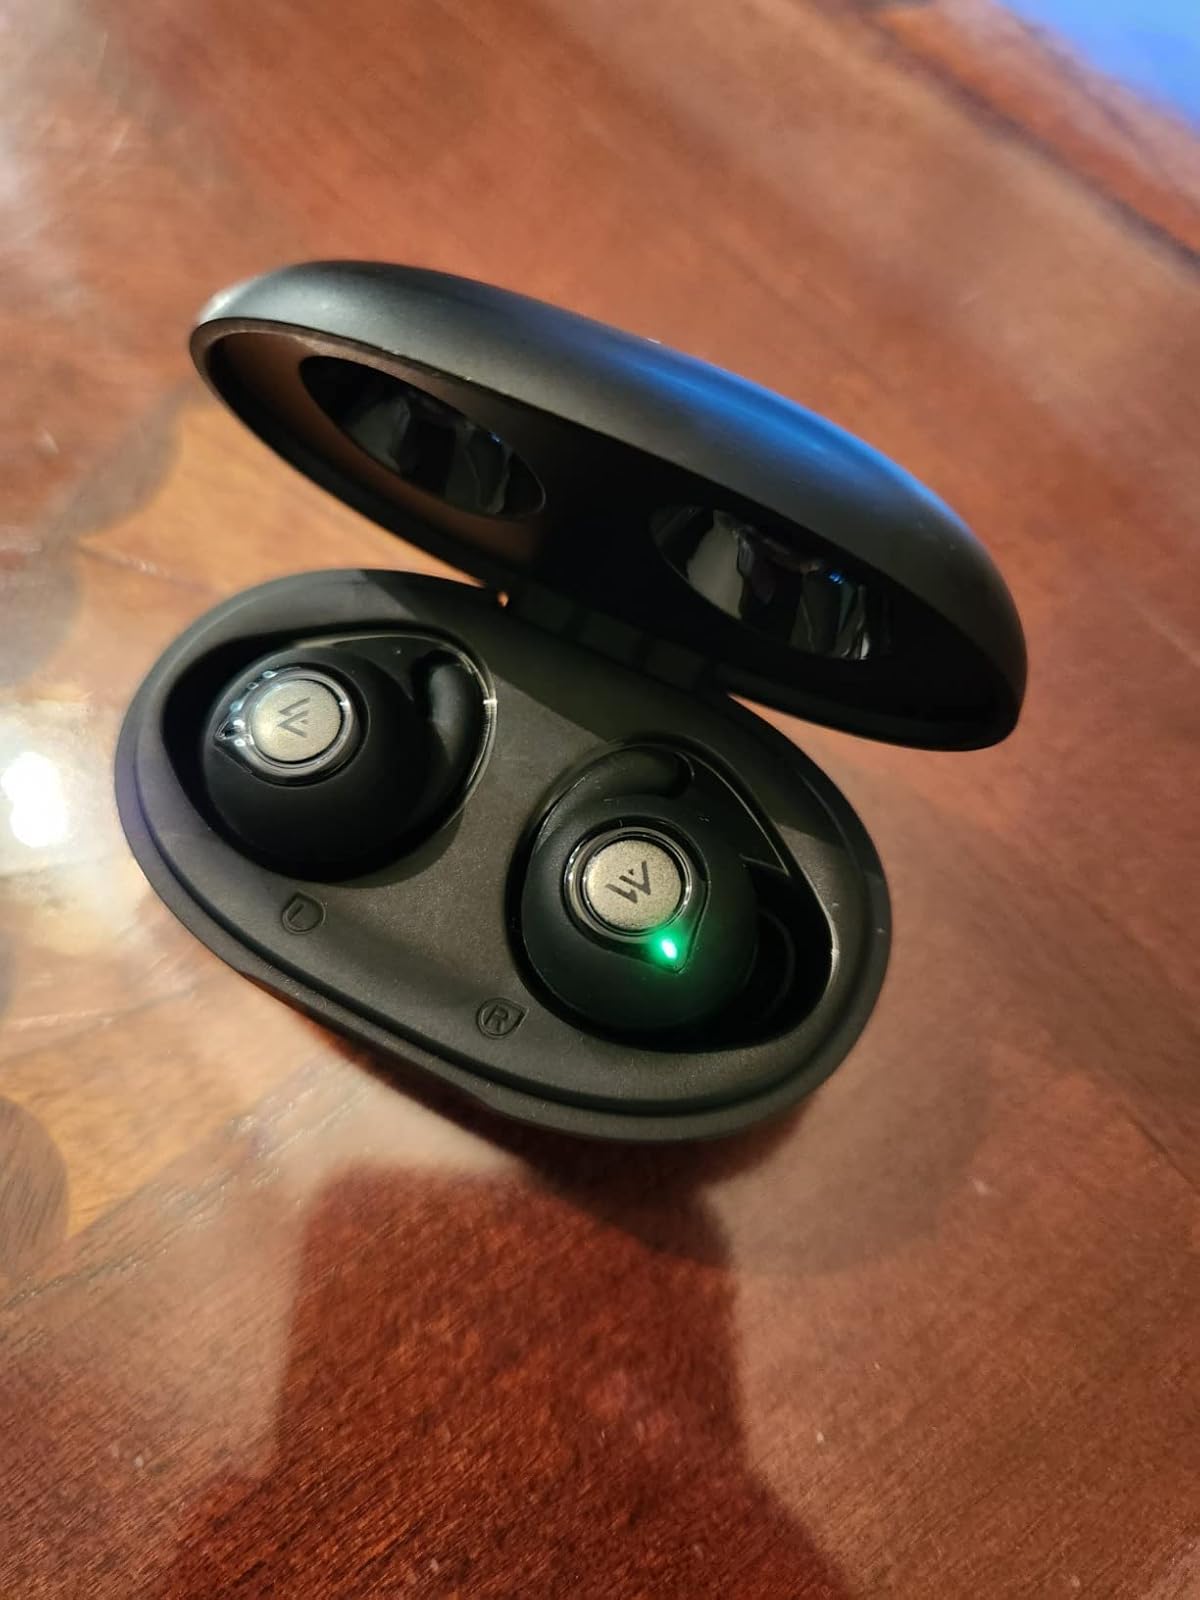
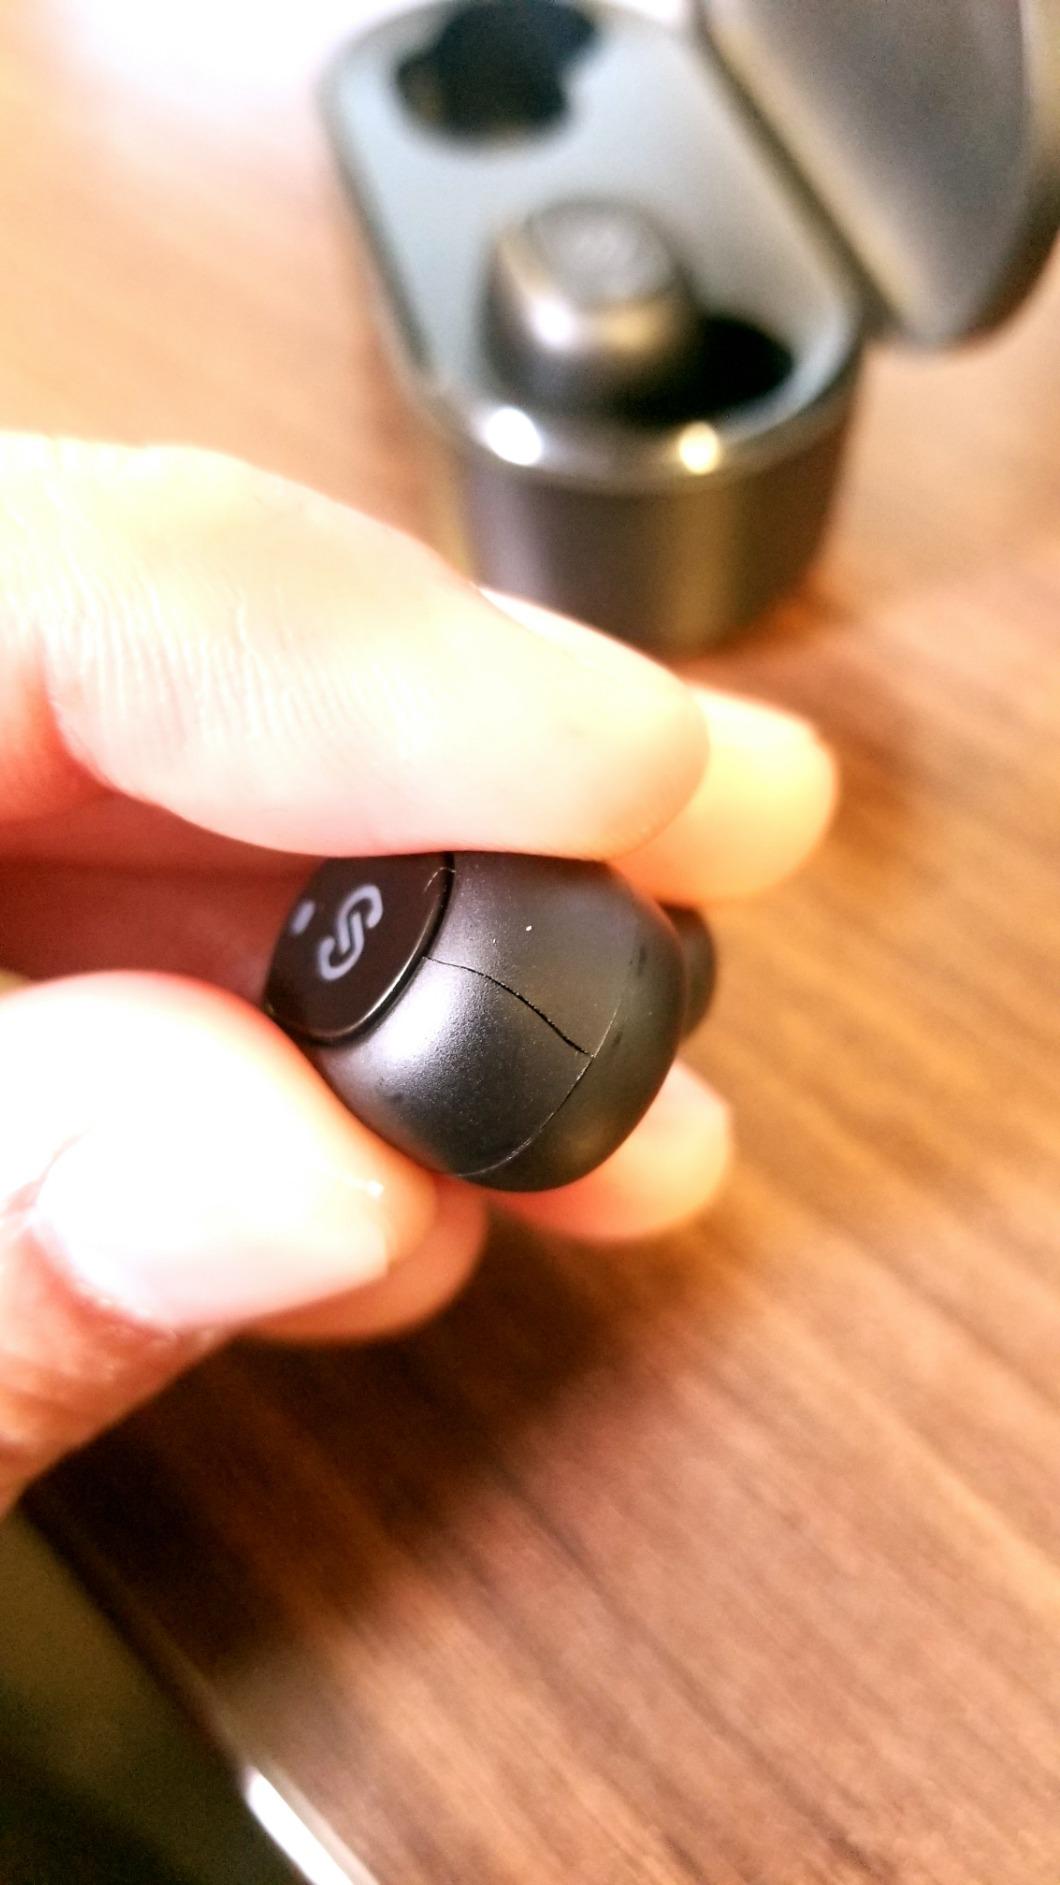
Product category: earbuds
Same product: no